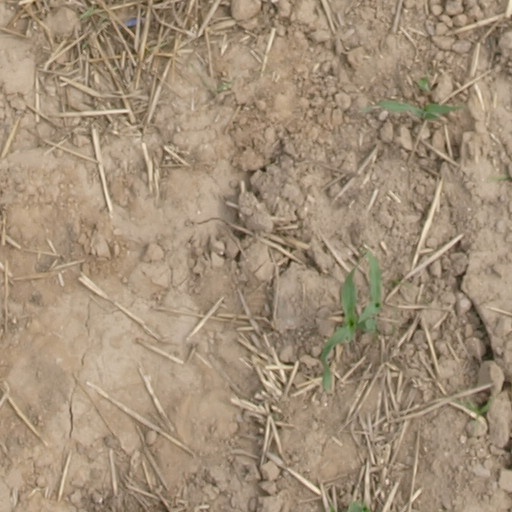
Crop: maize; corn